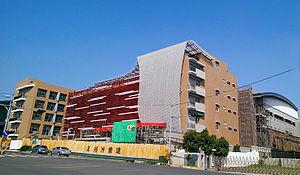
Le Service aéroporté national est l’agence du Ministère de l'Intérieur de la République de Chine chargée d’exécuter et de fournir un soutien en matière de recherche et de sauvetage, de secours en cas de catastrophe, de service médical d’urgence, de transport et de surveillance à Taiwan.